Answer in natural language. Considering the relative positions, where is gray single seat fabric armchair (highlighted by a blue box) with respect to glass metal tv stand (highlighted by a red box)? Choose between the following options: below or above
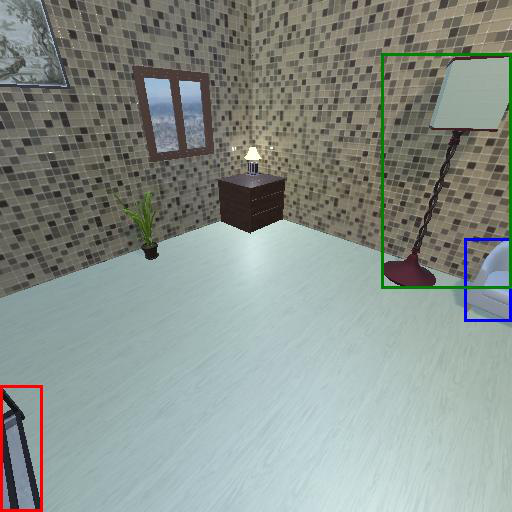
<answer>above</answer>